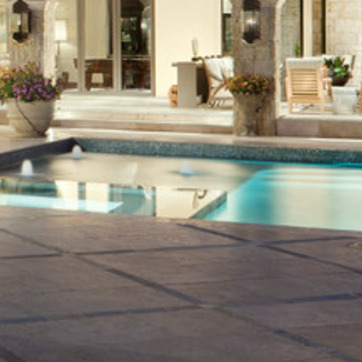
Material: water